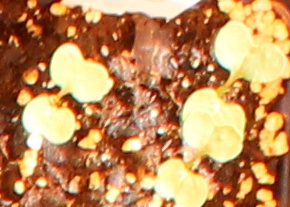
Label: Canola